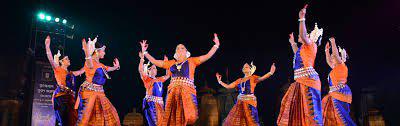
Dance form: odissi